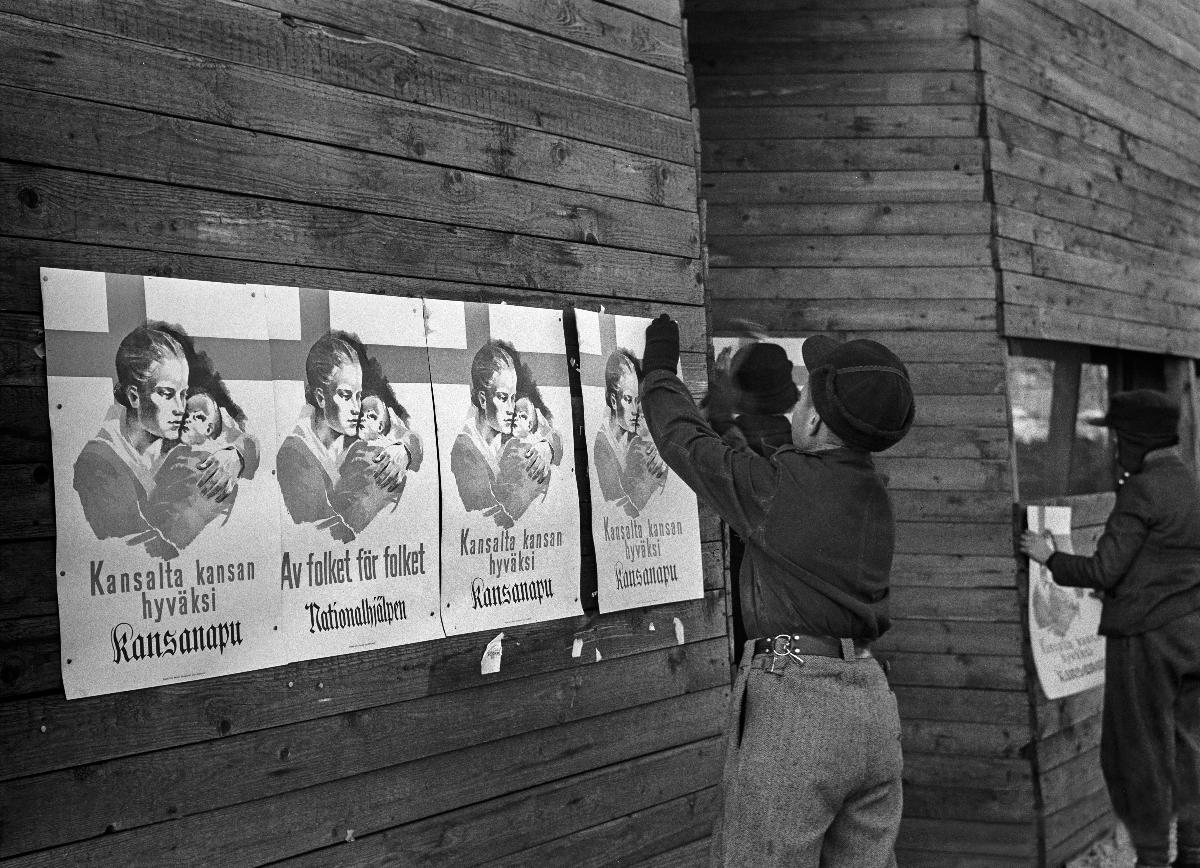
Kansanavun julisteita
Nationalhjälpen affischer; Nation Aid posters
sisällön kuvaus: Poika kiinnittää Kansanavun julisteita Helsingissä 1938. content description: A boy attaches Nation Aid posters in Helsinki 1938. innehållsbeskrivning: En pojke fäster Nationalhjälpens affischer i Helsingfors 1938.
Kuvaaja: Sundström, Hugo, kuvaaja
Vuosi: 1938
Paikka: Suomi, Uusimaa, Helsinki
Aiheet: HBL; kansanapu; avustustoiminta; julisteet; folkhjälpen; hjälpverksamhet; affischer; plakat; relief work; posters; nation aid; aid